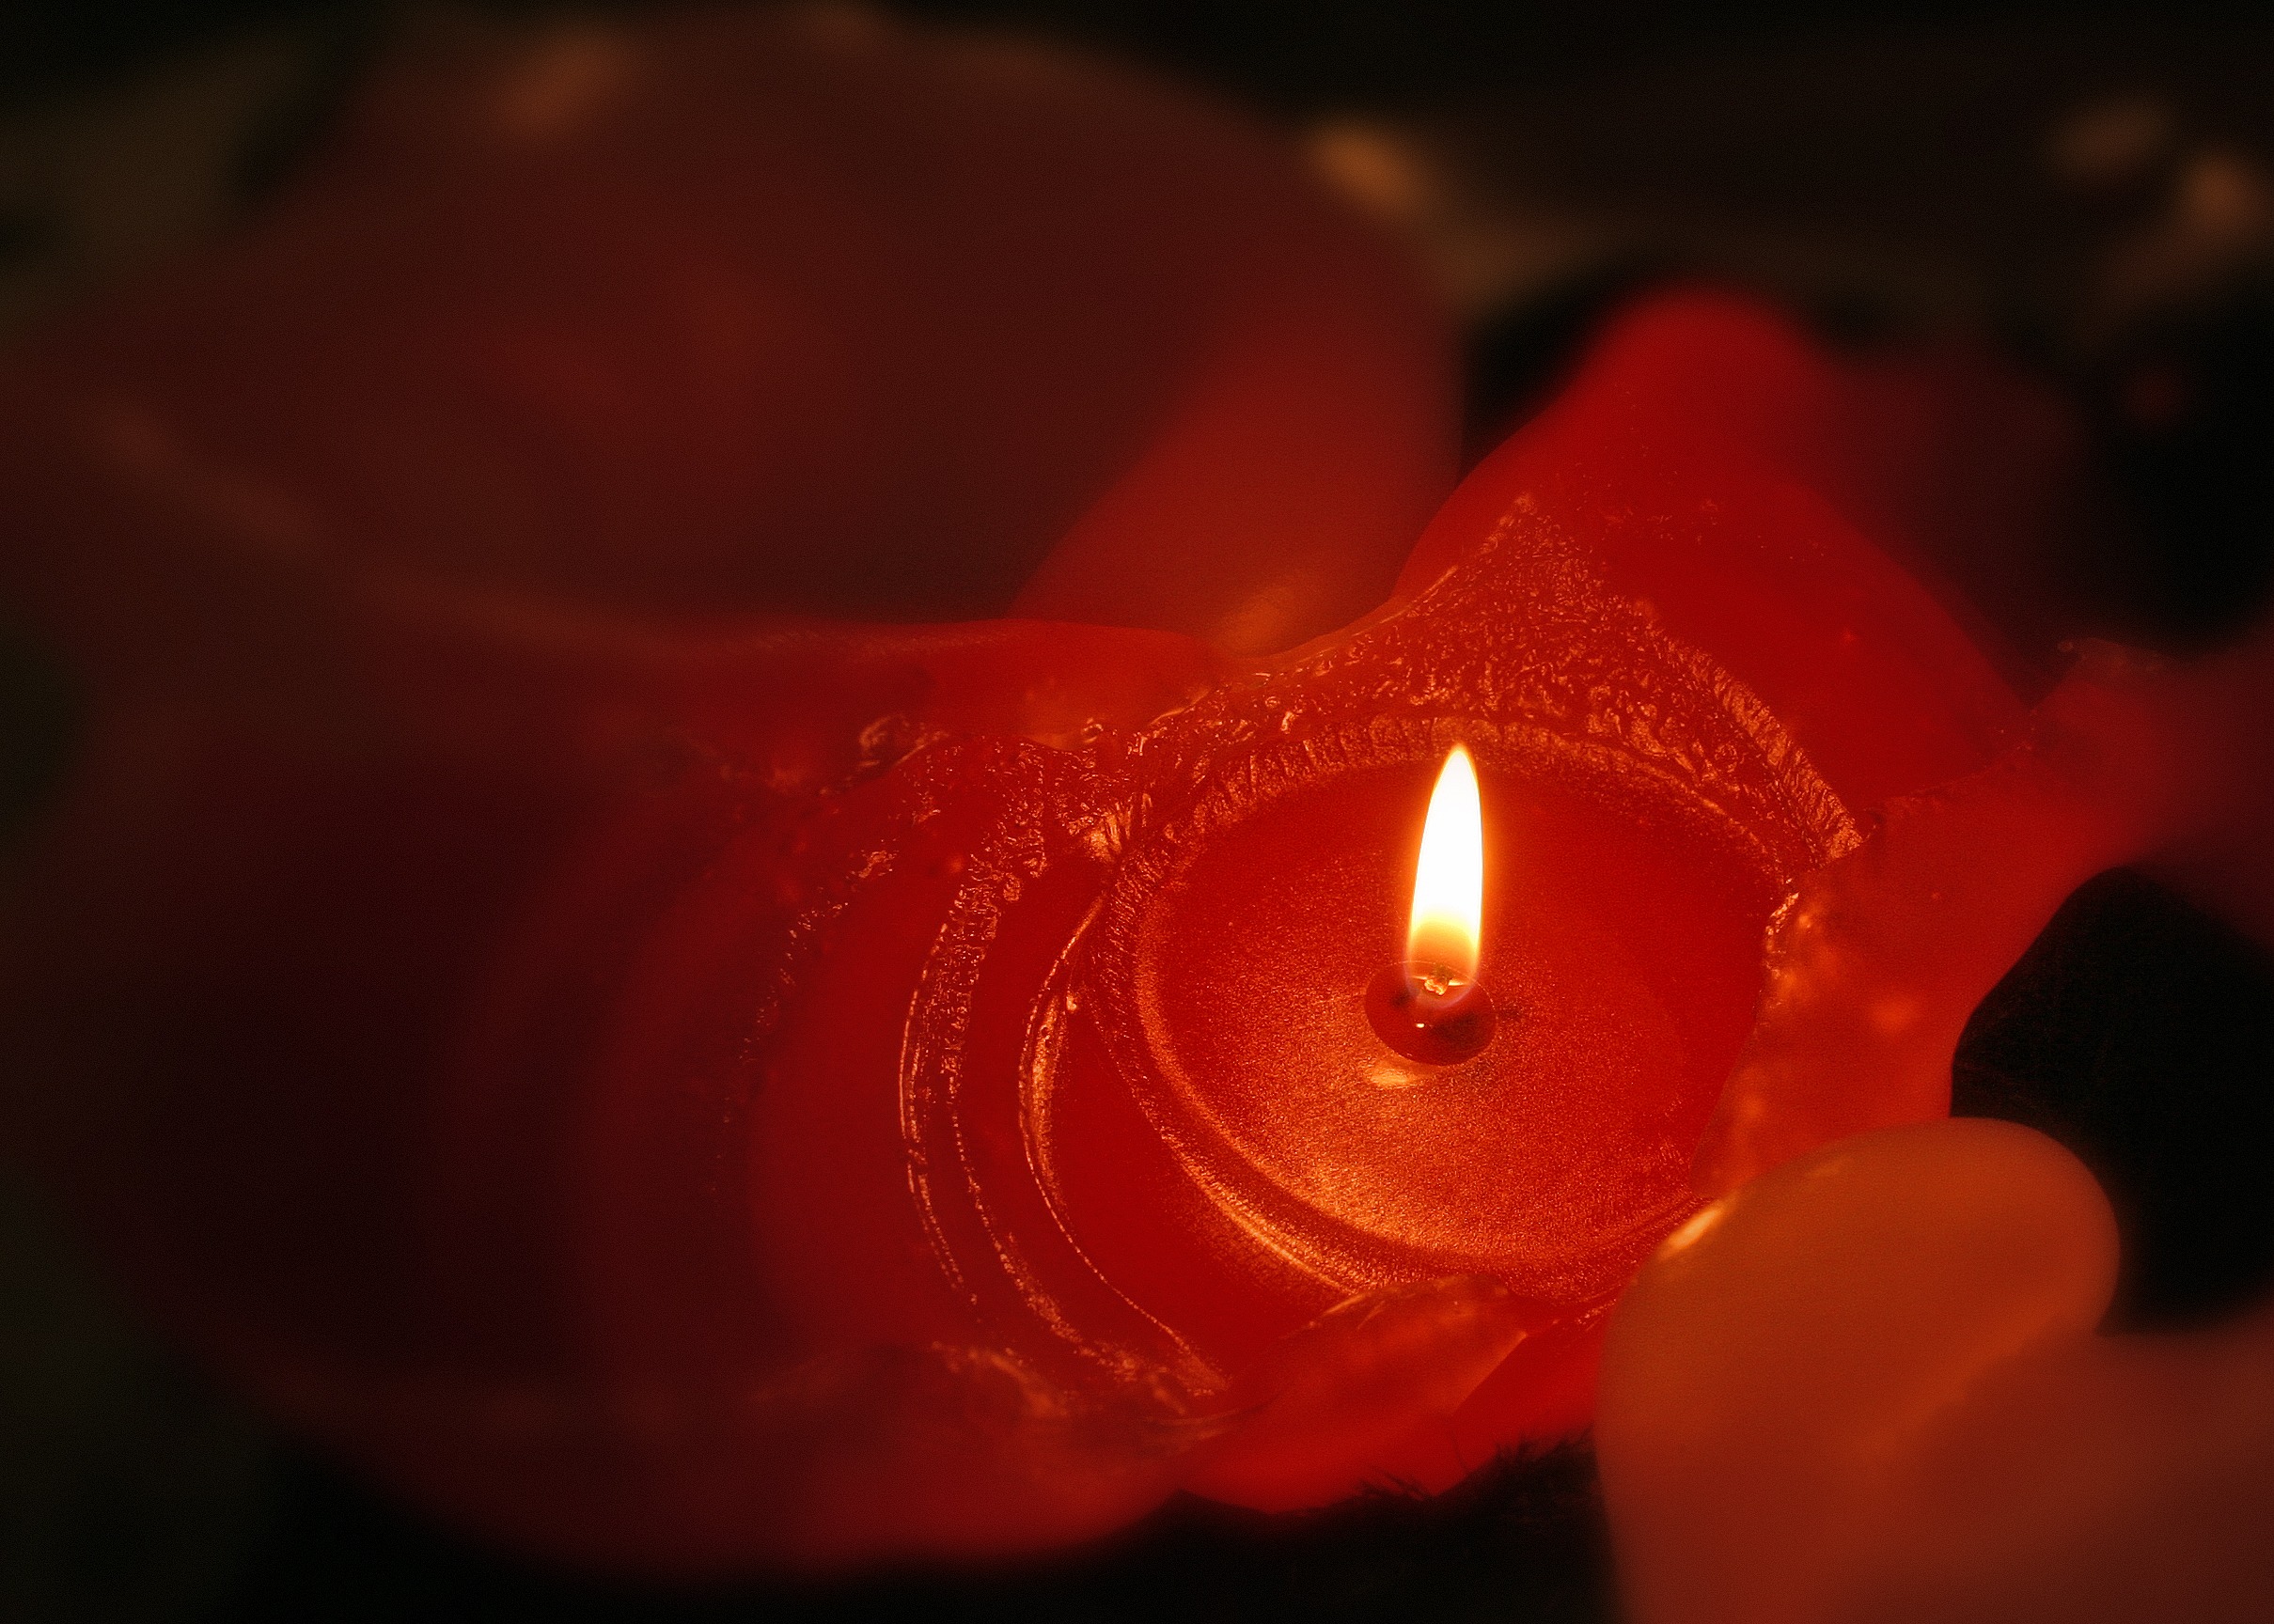
light, plant, flower, petal, red, flame, darkness, candle, christmas, lighting, close up, advent, macro photography